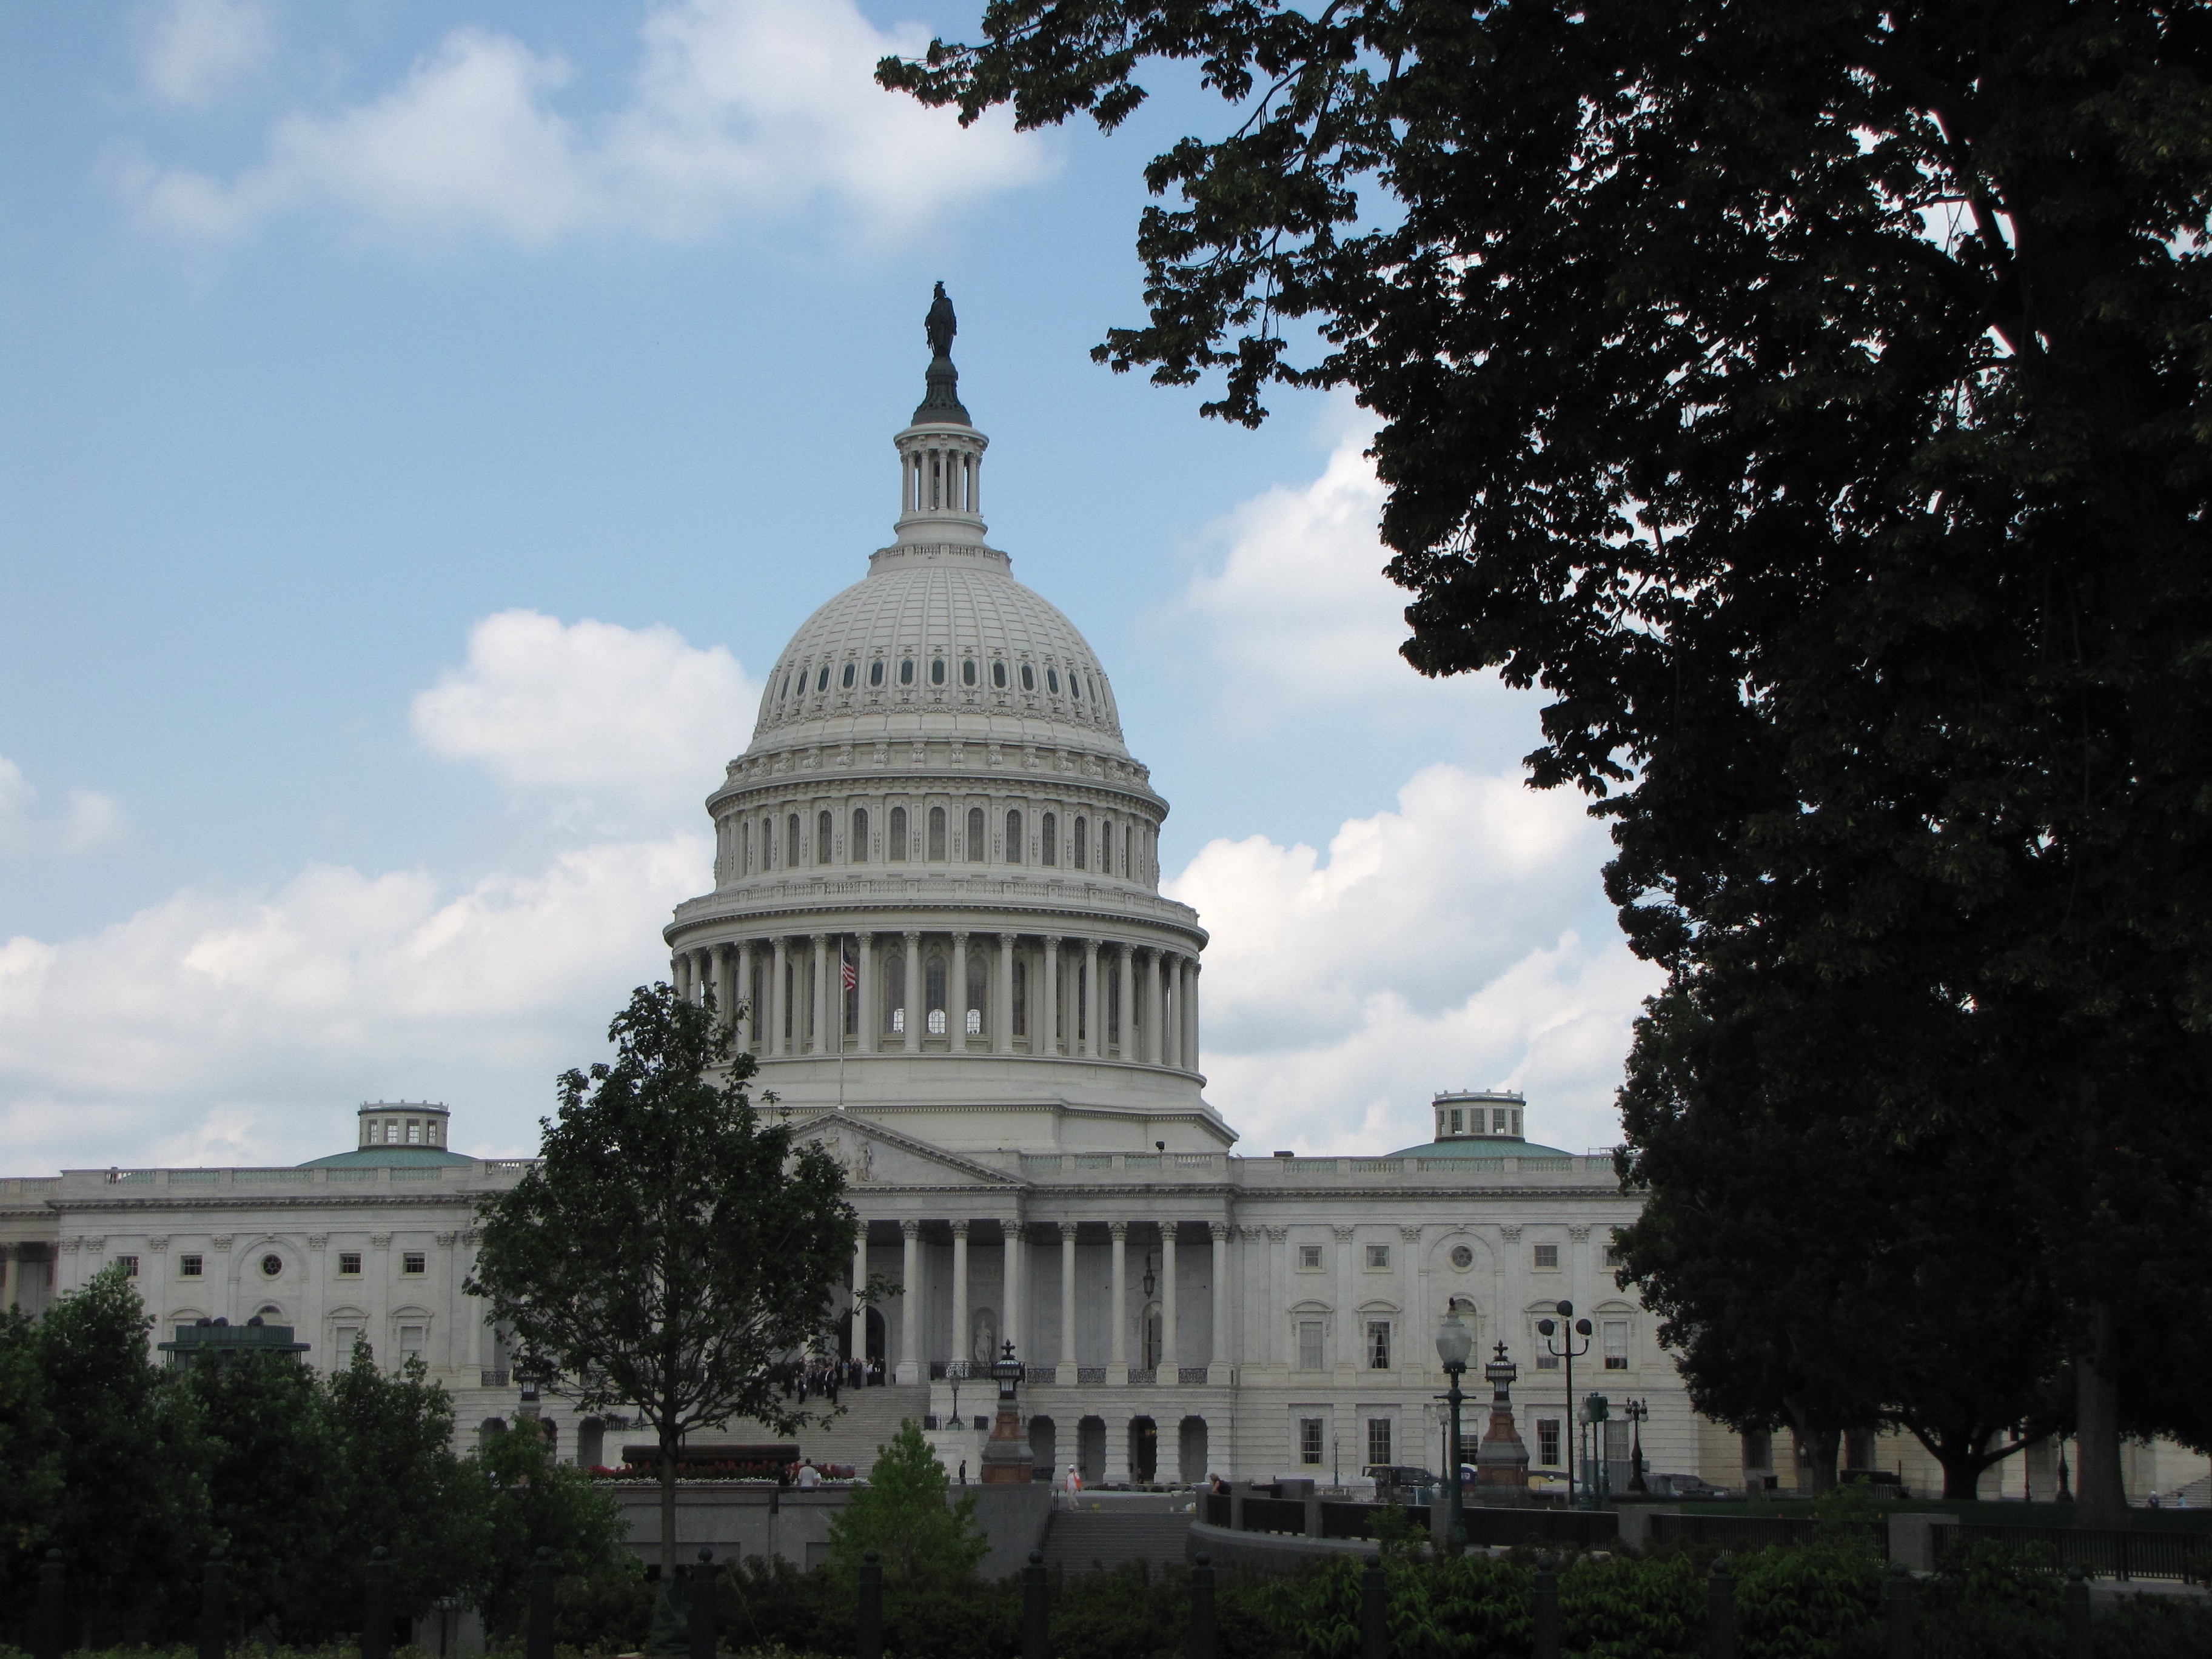
building, palace, landmark, place of worship, temple